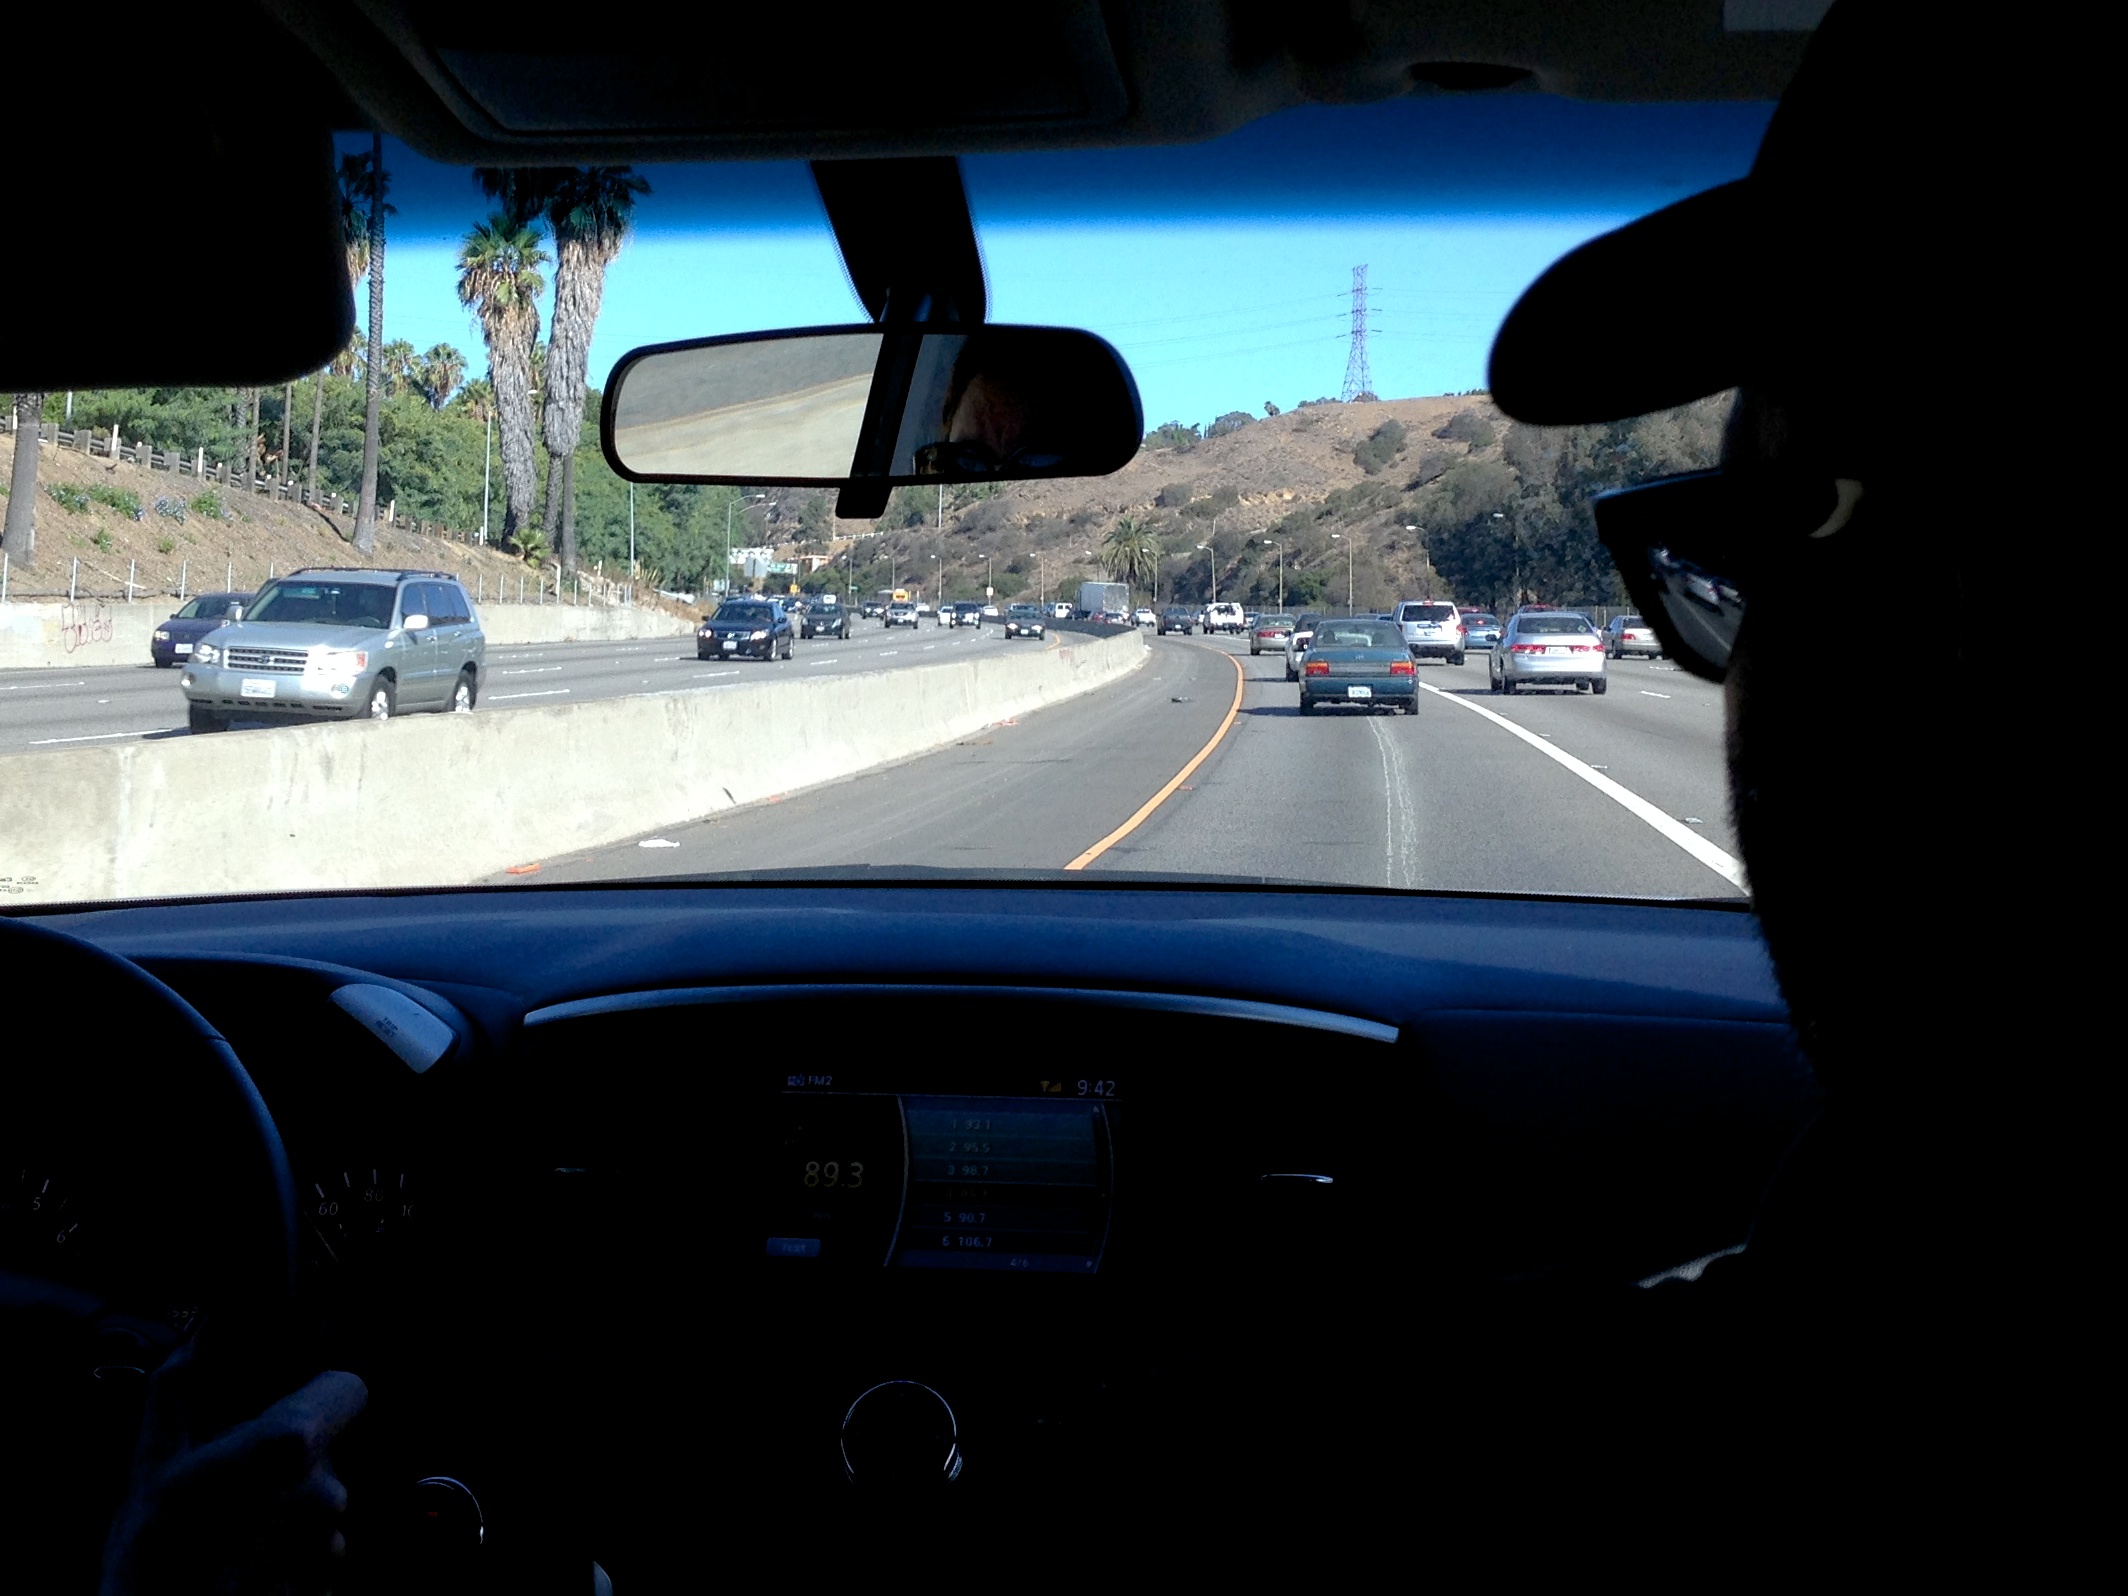
car, driving, vehicle, screenshot, automobile make, automotive exterior, automotive design